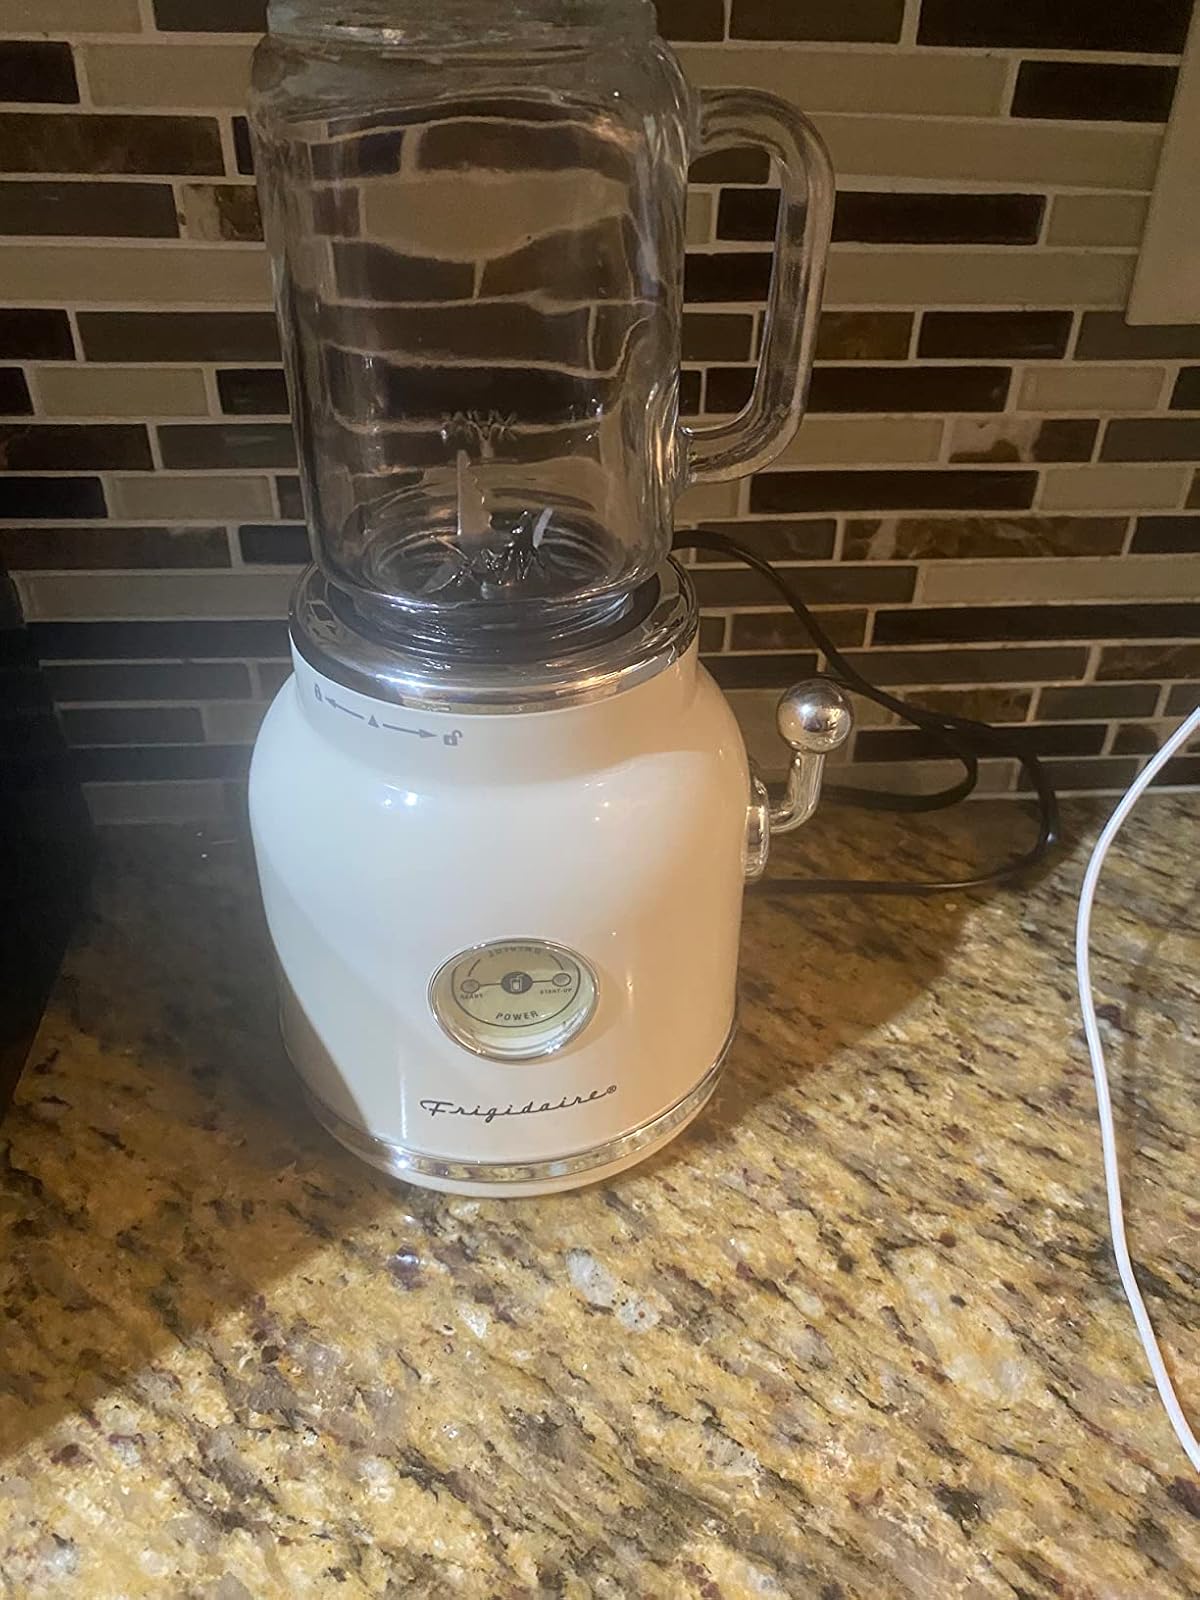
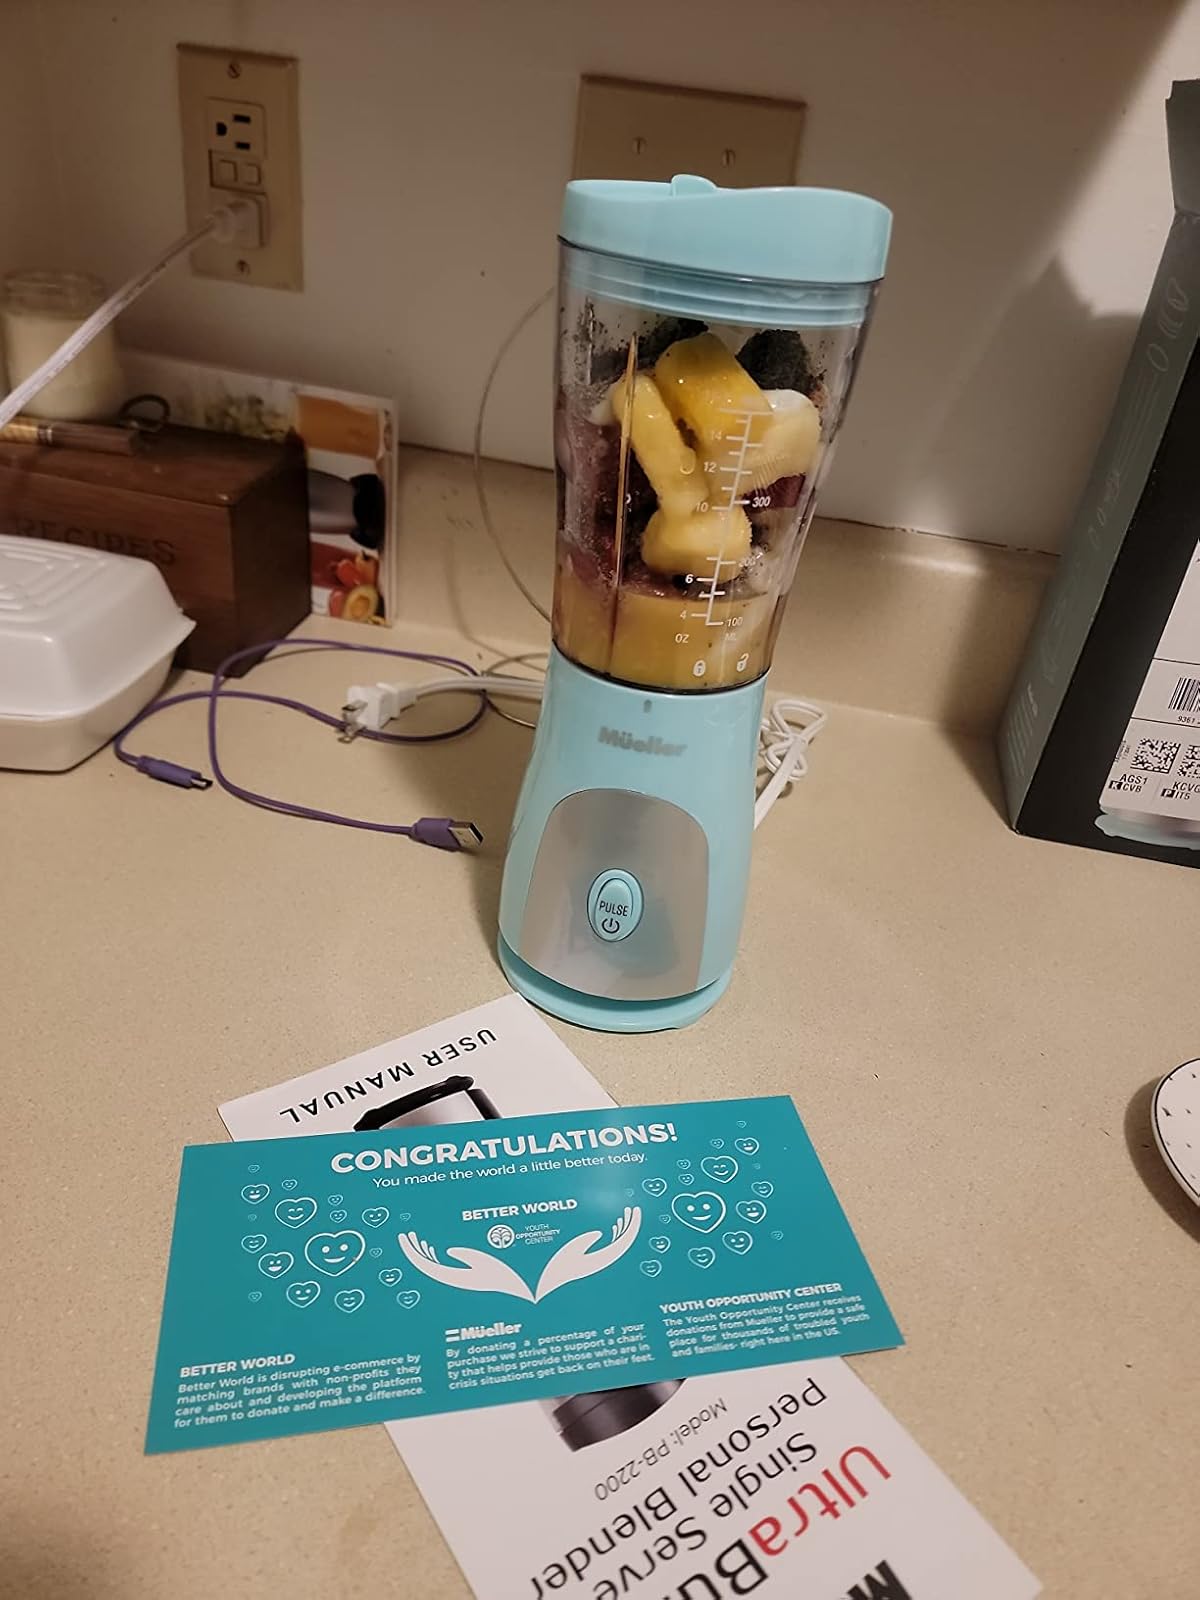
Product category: items_blender
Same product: no